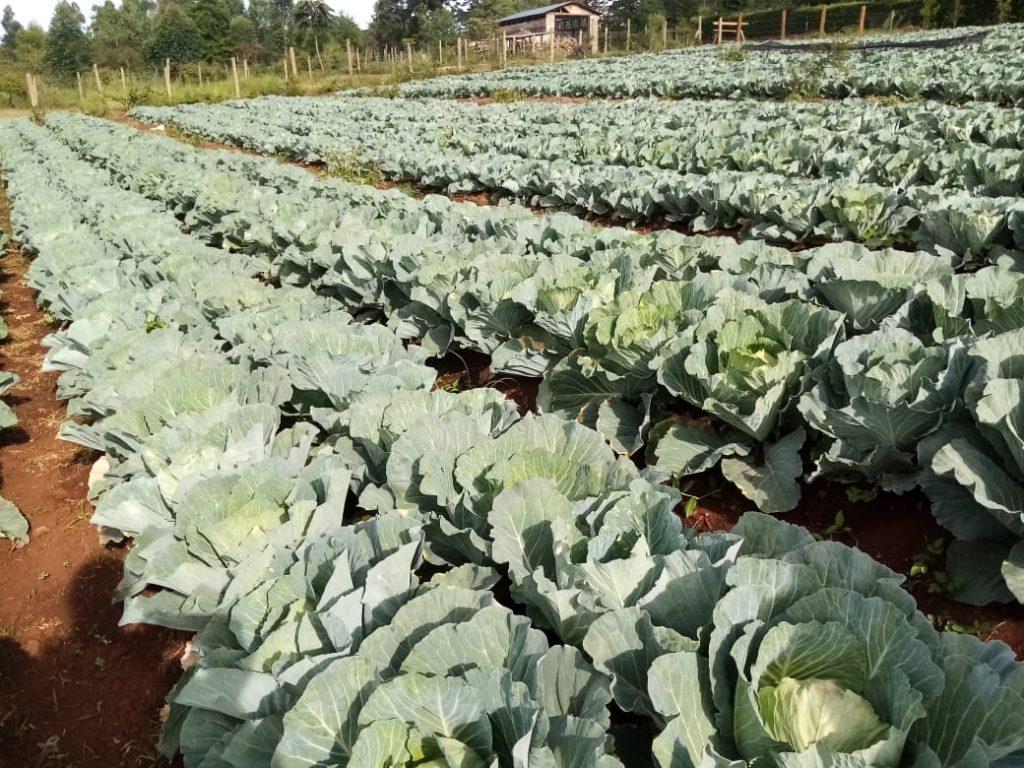
Eneo la wazi mfano wa shamba lililogawanywa katika safu zilizonyooka, zenye mimea iliyoota na kuchipua kwa rangi ya kijani kibichi, ikiashiria ni eneo litumikalo kwa ajili ya kilimo cha viwanda.